Pararhabdodon

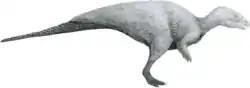
Modern life reconstruction of a "Rhabdodon", which "Pararhabdodon" was originally thought to be closely related to

"Pararhabdodon" has been classified in a number of different positions within Iguanodontia since its remains were first discovered in the mid-1980s. When the first specimens were originally discovered and described by Casanovas-Cladellas and colleagues, they were not thought to belong a new taxon at all, but merely to belong to the genus "Rhabdodon", and of an uncertain species. Not long after, they would be recognized of those of a unique species, and in 1993 they were given their modern name. At this point it was still thought to be a rhabdodontid or some other type of primitive iguanodont closely related to them. This was based on the characteristics of its vertebrae, as the cranial remains had not yet been found. In 1994 these cranial remains would be found - two maxilla - and these would be used by the original authors to establish it as a species of hadrosaur.